Bruce Bialosky

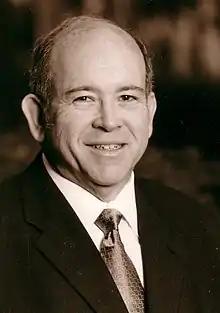

Bruce Lawrence Bialosky (born October 7, 1953) is a political columnist who founded the Republican Jewish Coalition of California and was appointed by President George W. Bush to the U.S. Holocaust Memorial Council. He currently writes a weekly column on Townhall.com, and is a frequent writer for other publications as well as often being a guest on talk radio. Bialosky writes often on financial issues.